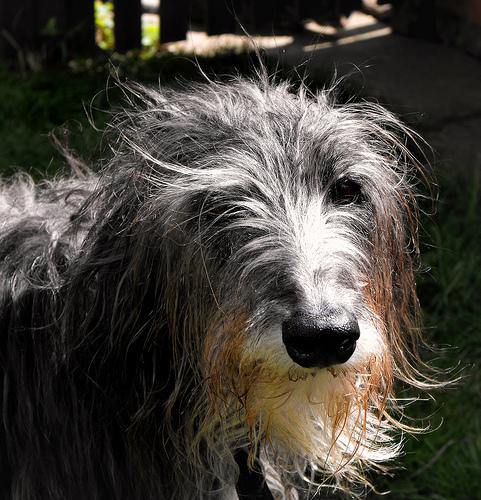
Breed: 224-n000056-Scottish_deerhound